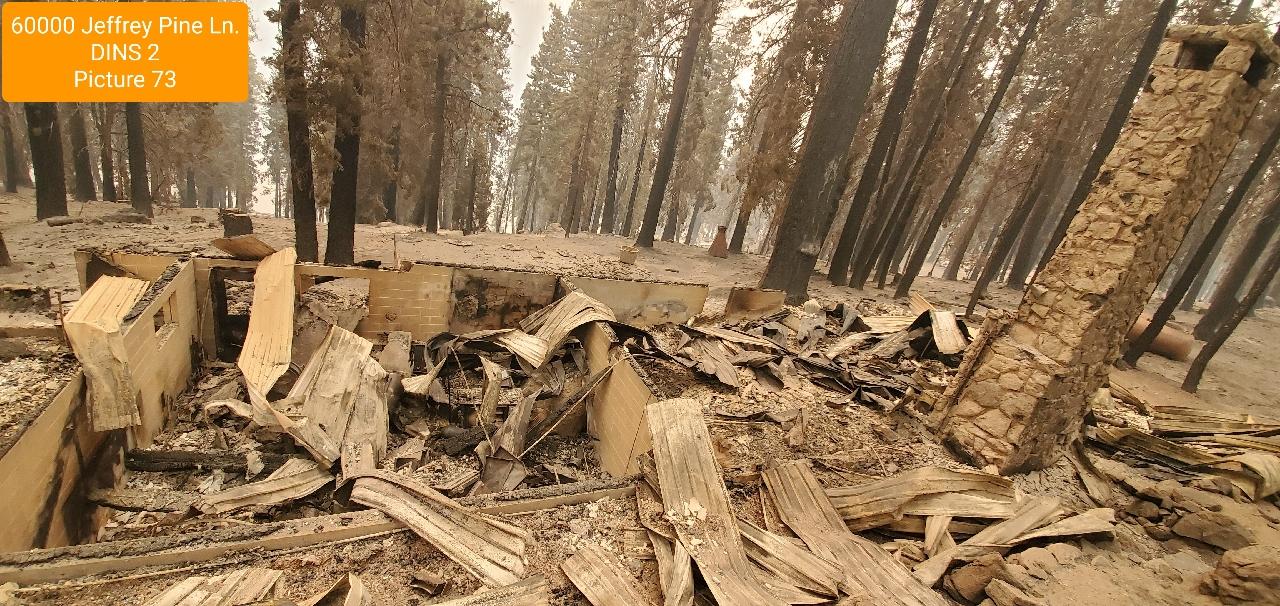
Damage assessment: destroyed